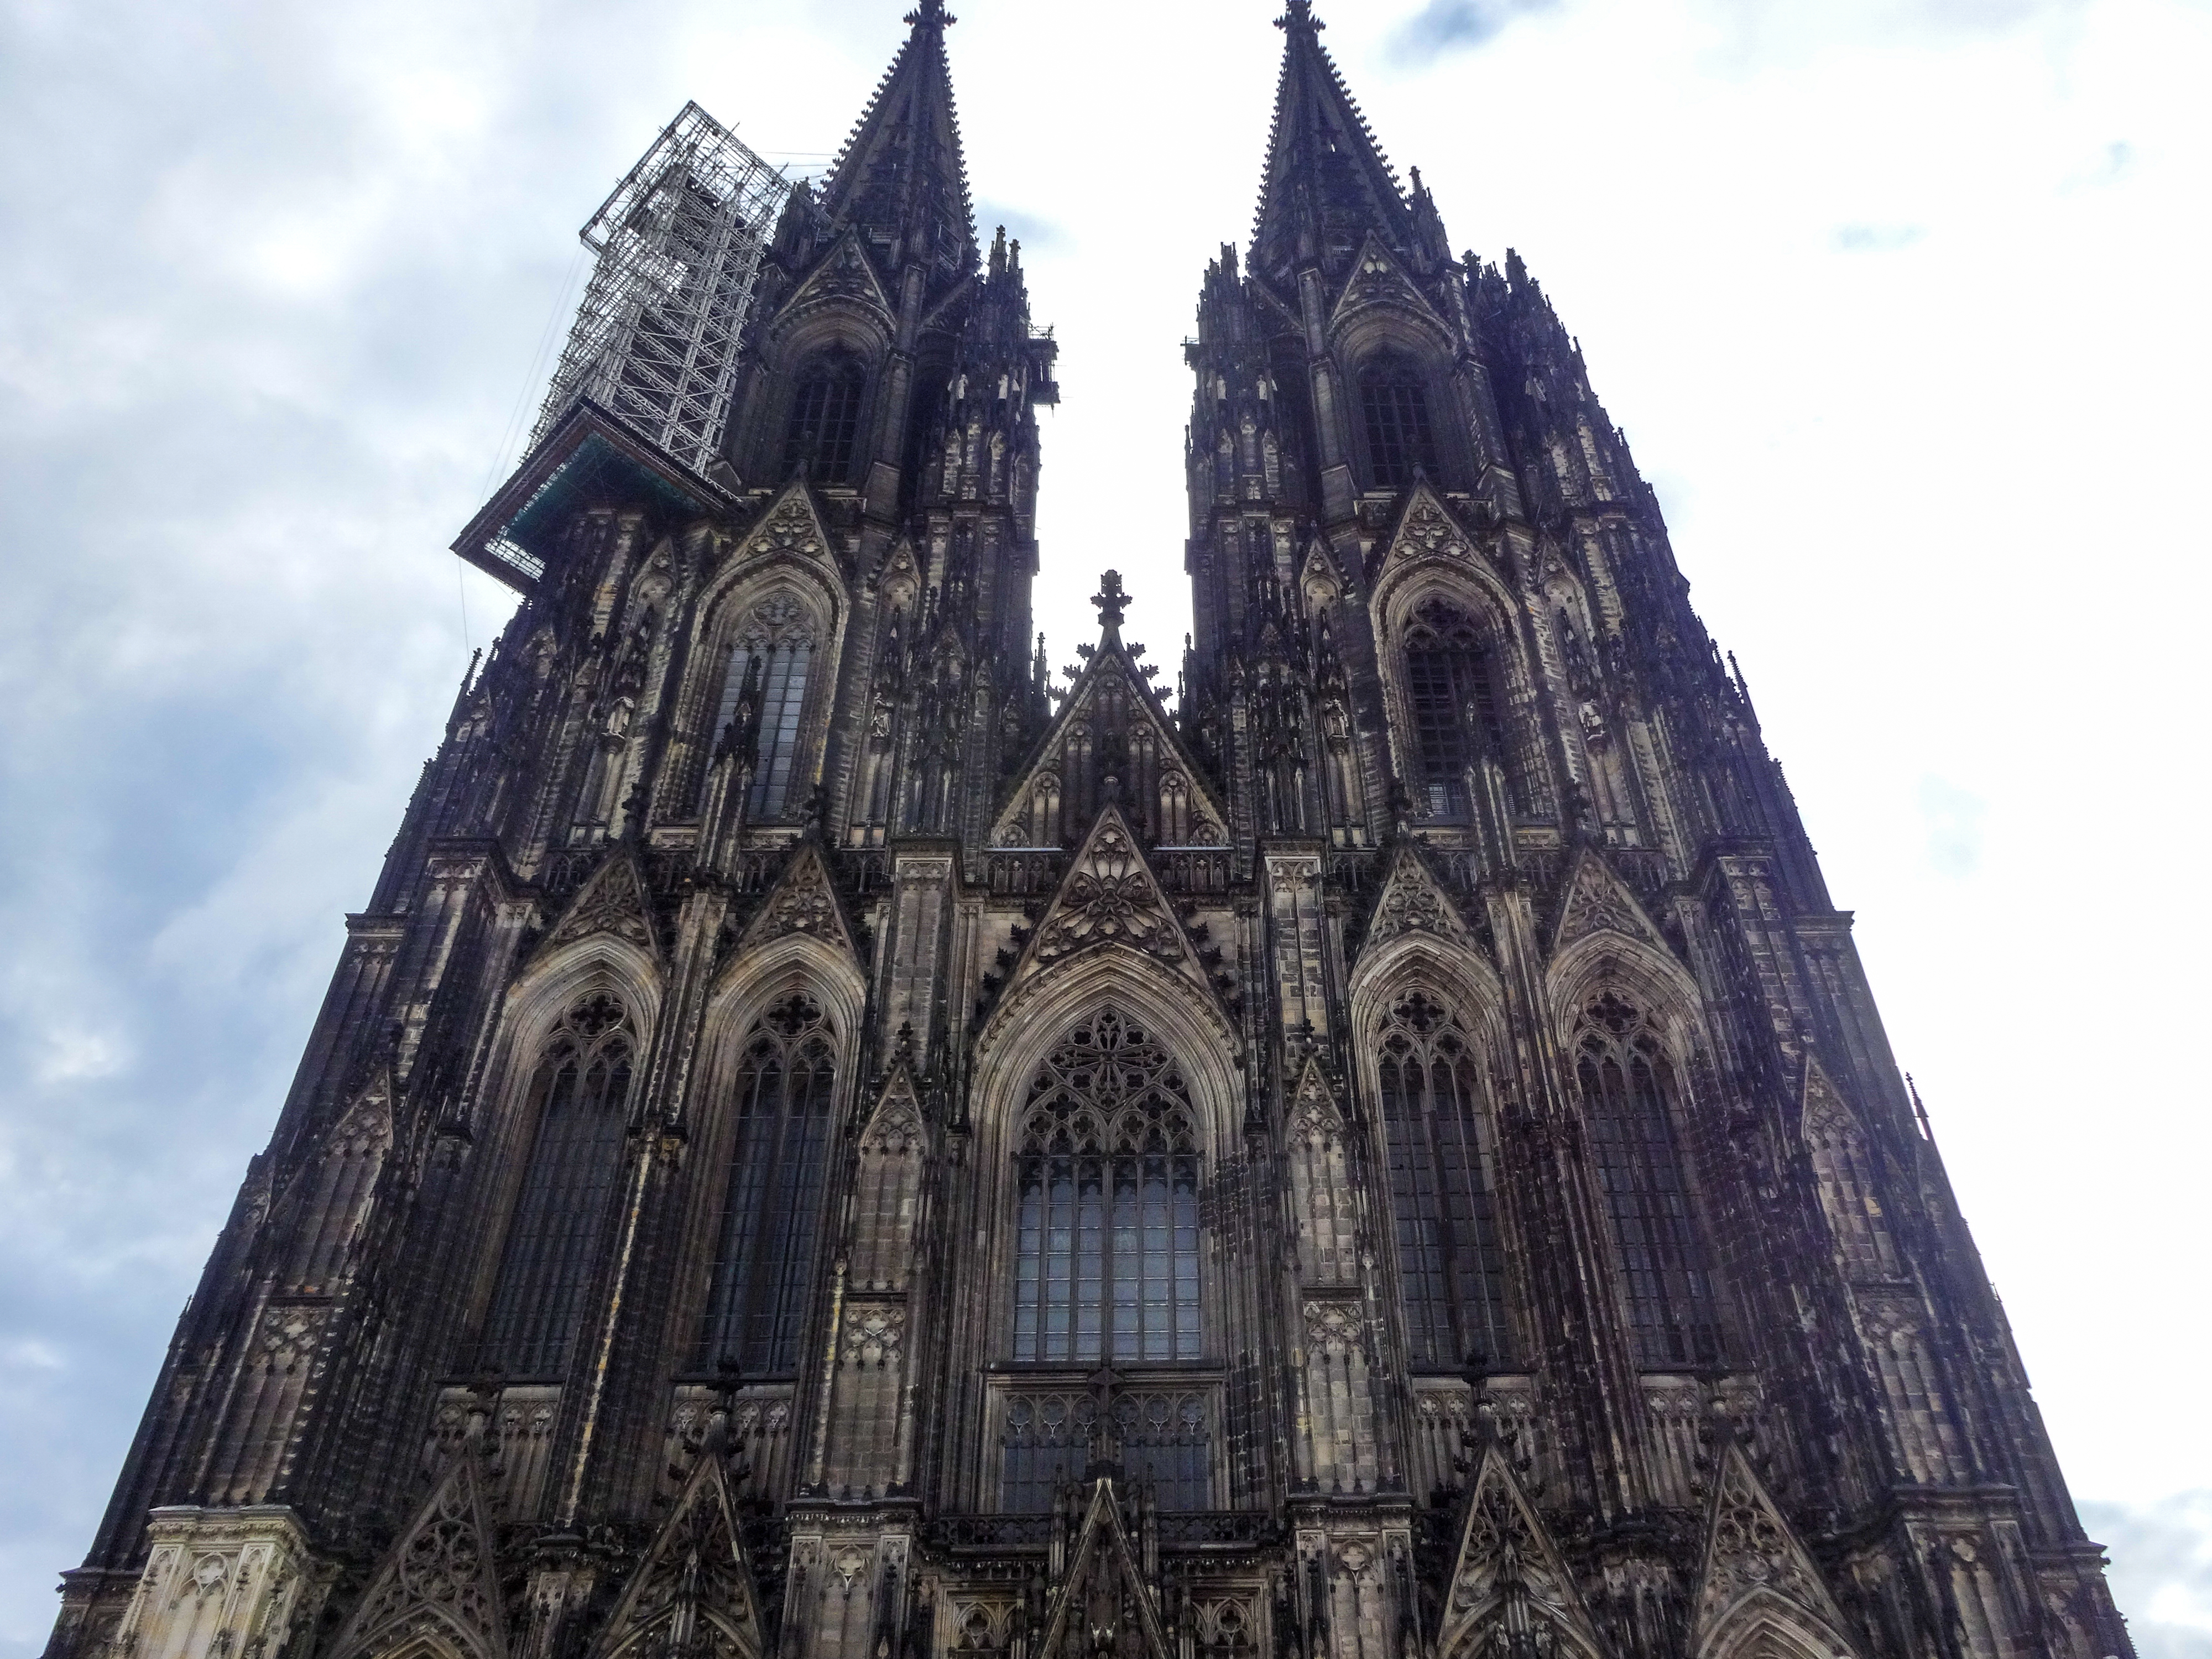
cologne, cologne cathedral, germany, dom, architecture, church, city, building, cathedral, landmark, romance, gothic, cloud, sky, window, facade, symmetry, steeple, skyscraper, spire, tower, tree, turret, medieval architecture, chapel, gothic architecture, religious institute, parish, place of worship, art, historic site, classical architecture, national historic landmark, arcade, listed building, convent